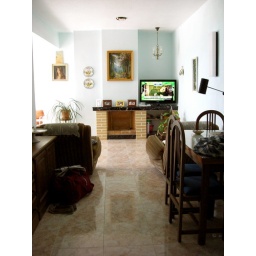
beach house in Cullera